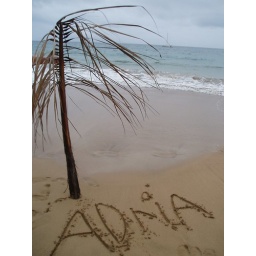
name in sand with a palm tree limb for decoration. lol